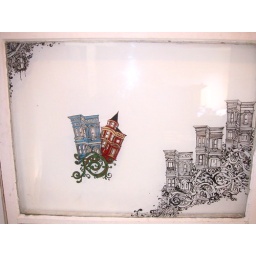
37&amp;quot;x 24&amp;quot; victorian glass window panel. available in san francisco. please contact for painting info. 2006. copyright